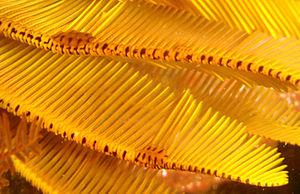
Les Crinoïdes forment une classe d'animaux marins appartenant à l'embranchement des échinodermes.
Les polychètes sont une classe de l'embranchement des Annélides. Ils constituent le groupe de vers annélides comportant le plus grand nombre d'espèces, soit plus de 13 000. Ils sont caractérisés par leurs « parapodes » munis de « soies ».
Tropiometra carinata est une espèce de comatules de la famille des Tropiometridae.